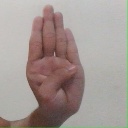
अक्षर: ब